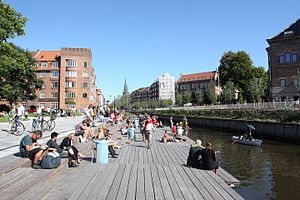
Mølleparken (Aarhus) / Galleri
Mølleparken er en offentlig park i Århus Midtby. Mølleparken blev anlagt i 1926 på det sted, hvor de på dette tidspunkt overflødige bymøller havde ligget ved Aarhus Å siden 1289. I dag ligger parken ved siden af ARoS Aarhus Kunstmuseum og udgør en del af hovedstien for fodgængere mellem ARoS og Latinerkvarteret.